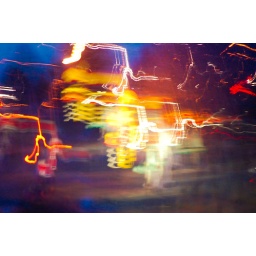
Taken while sitting in my car waiting for the light to turn green.